People Against Wylfa-B

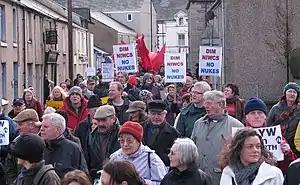
Protest organised by PAWB in Llangefni, January 2012 to support the Jones family of, Caerdegog Farm who refused to sell their land for the construction of a new nuclear power plant

People Against Wylfa-B (PAWB, Welsh: ) is a campaign group established in 1988 to oppose the construction of a second nuclear power plant at Wylfa on the north coast of the island of Anglesey, Wales.